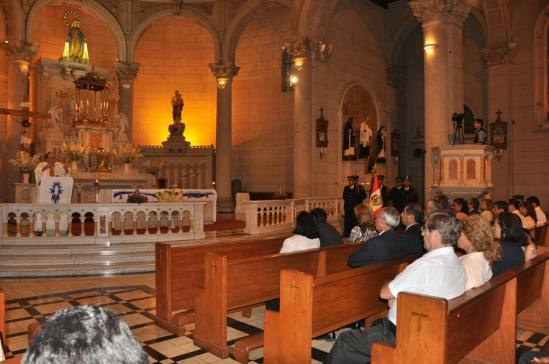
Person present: Yes